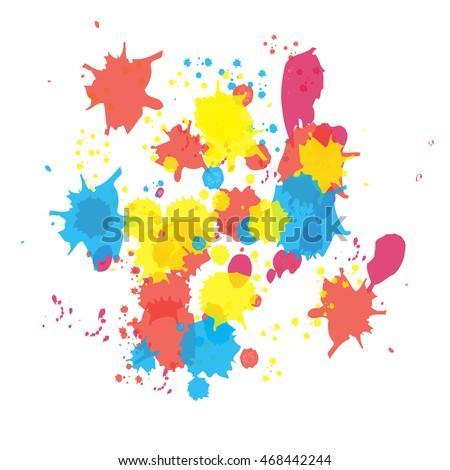
background with colorful spots and sprays on a white .